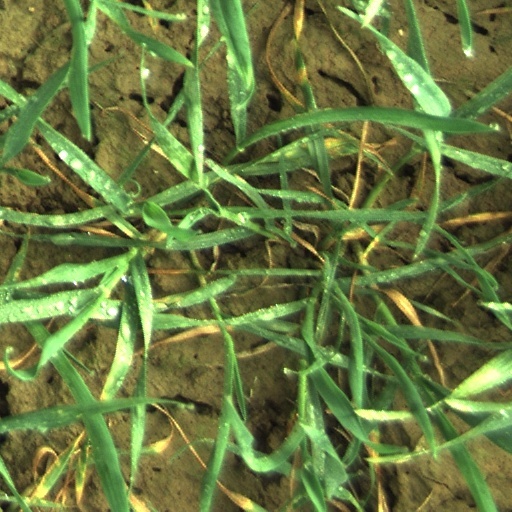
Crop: wheat